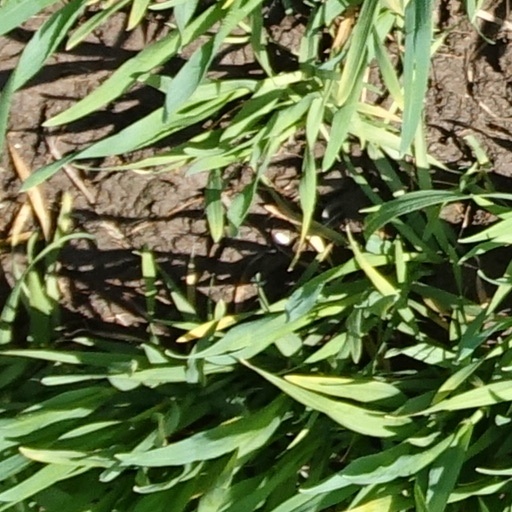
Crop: wheat